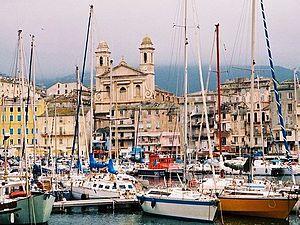
L'irrédentisme italien en Corse est un mouvement d'opinion longtemps présent dans une partie de la population corse, qui s'identifie comme italienne et refuse le rattachement de l'île à la France. Il a été principalement observé du milieu du XVIIIᵉ siècle à la Seconde Guerre mondiale.